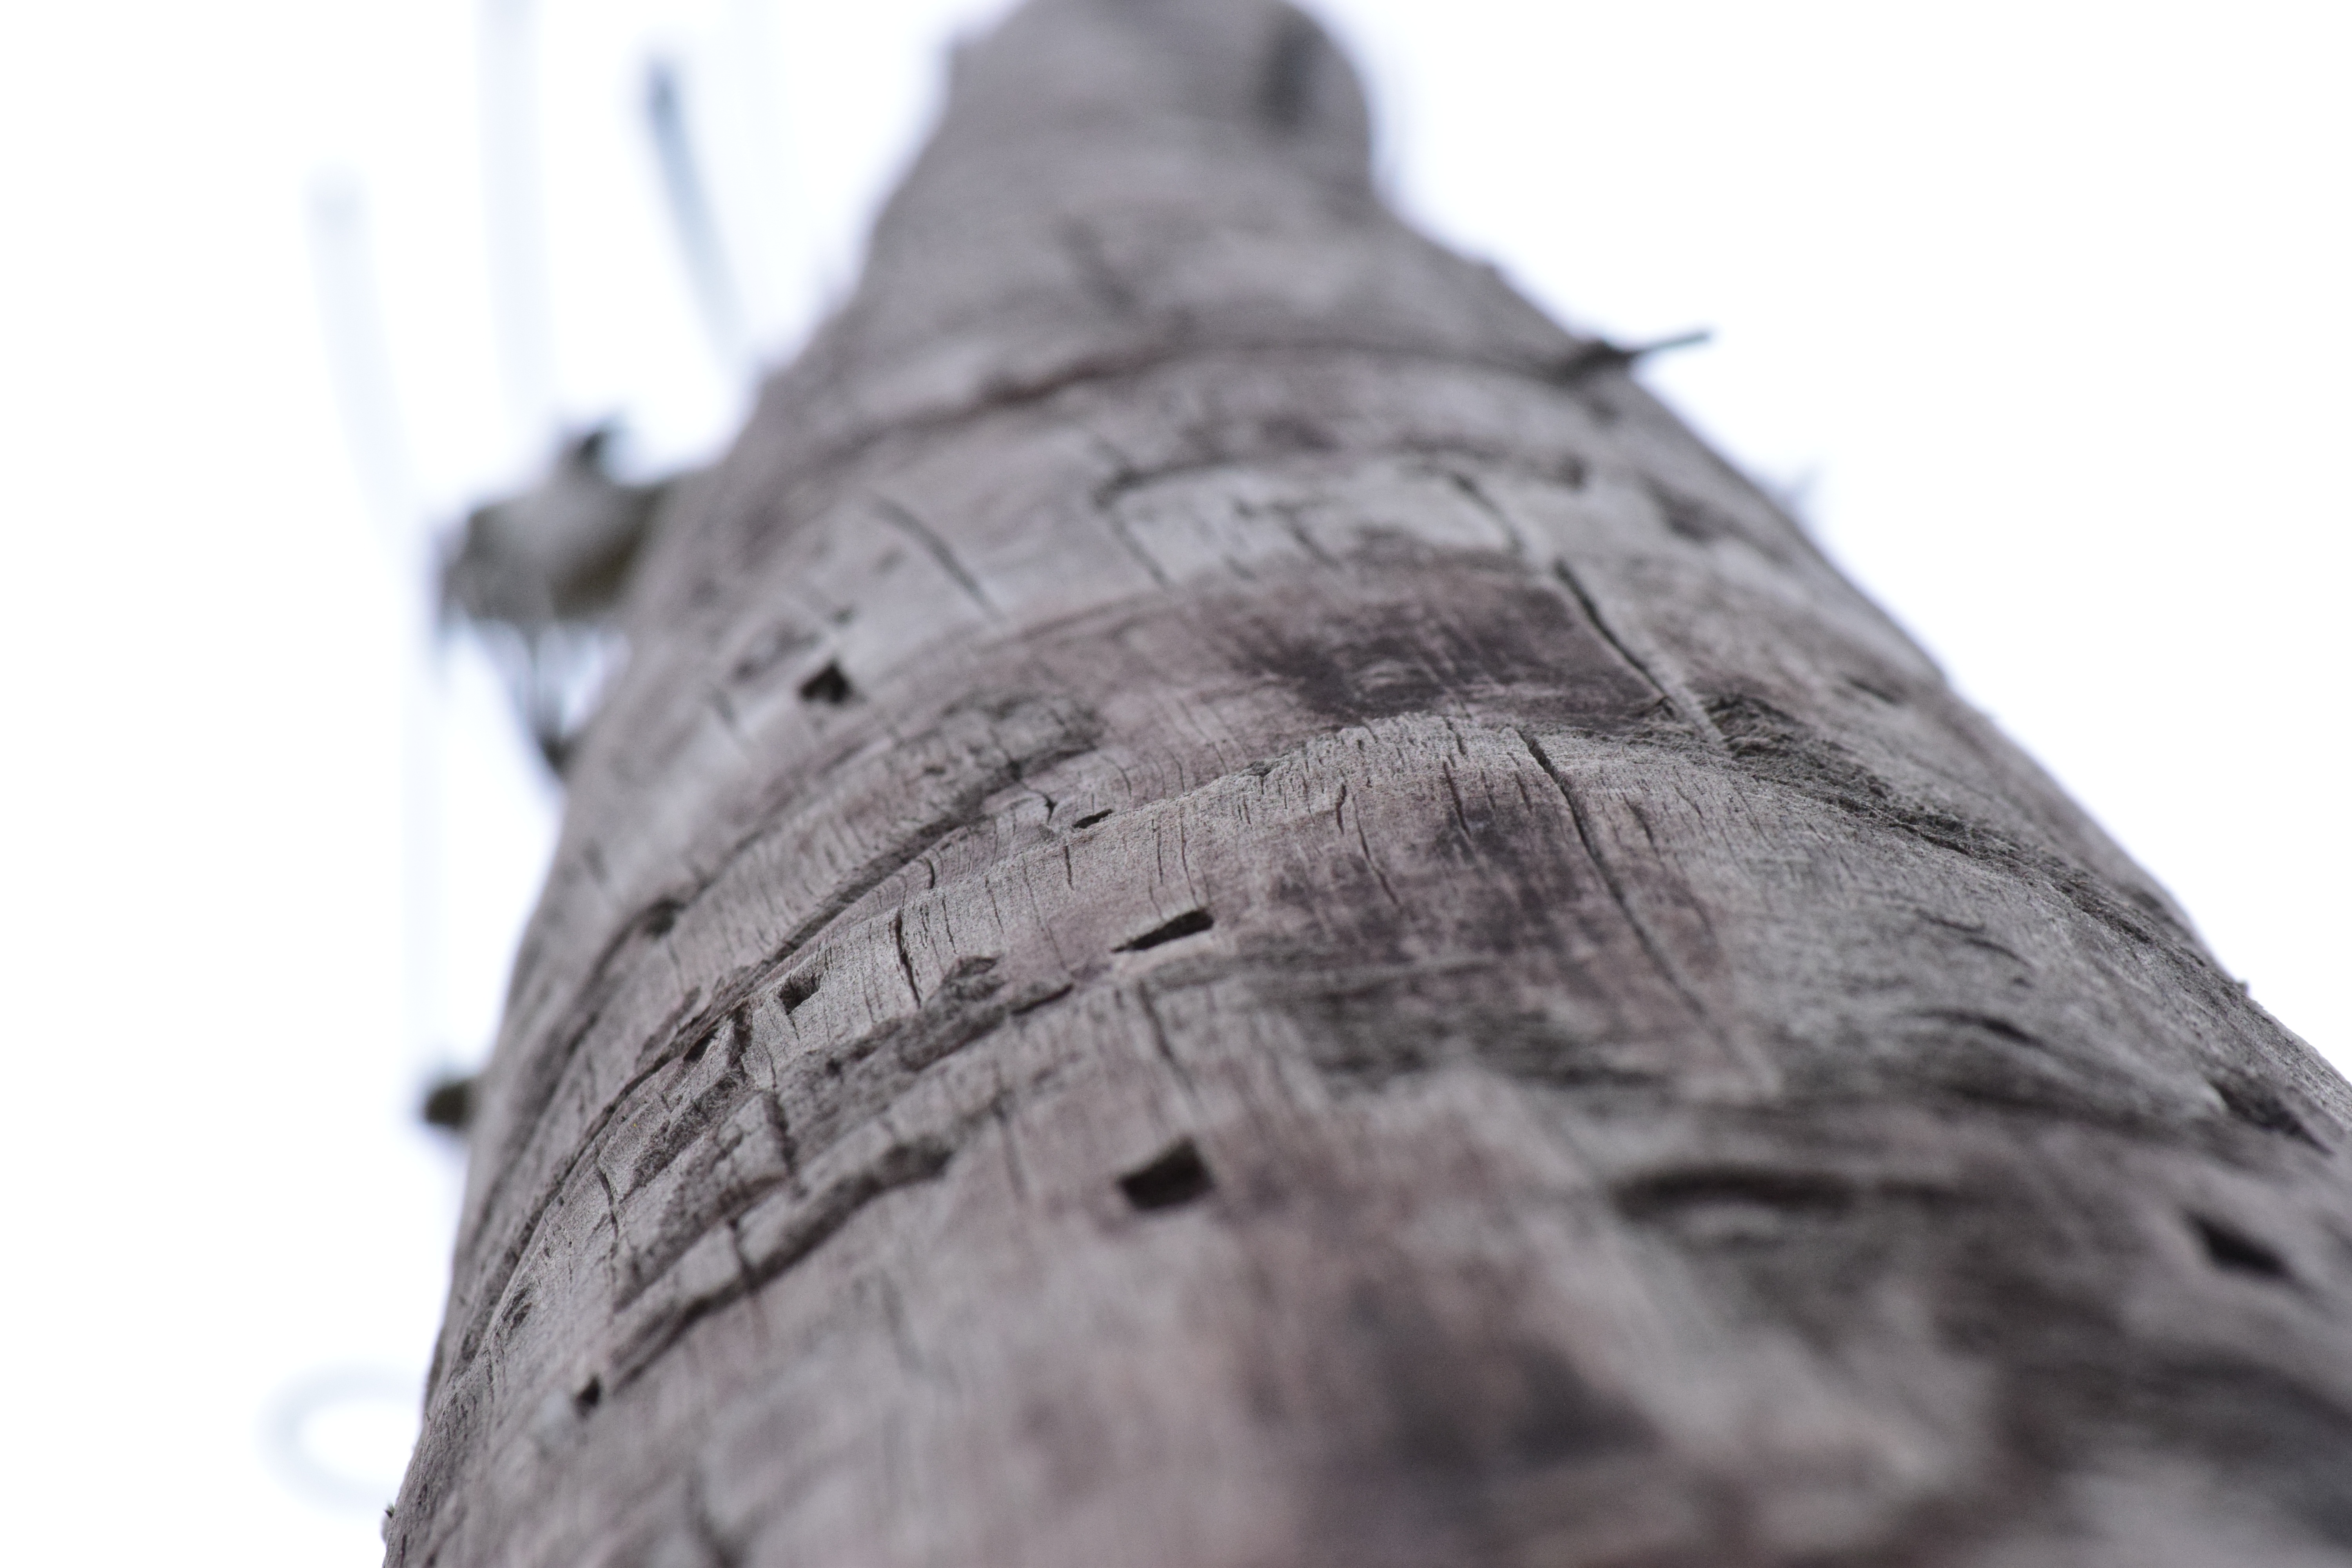
tree, branch, wood, leaf, trunk, tire, close up, man made object